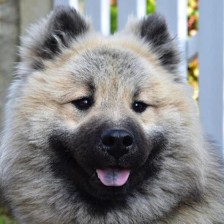
Label: animals